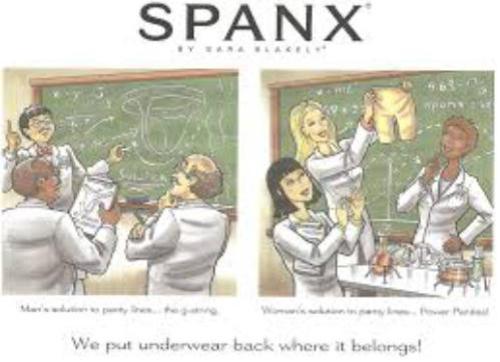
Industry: Clothes